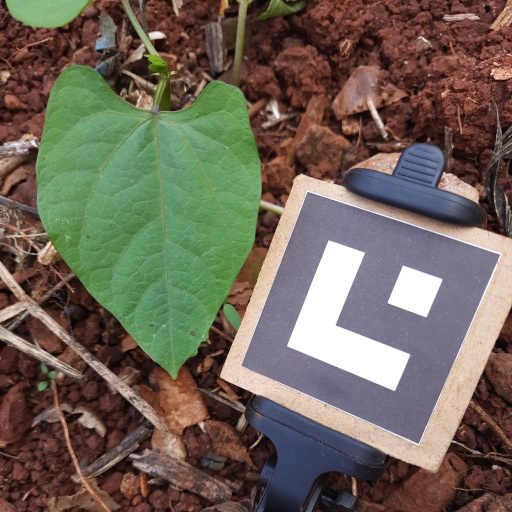
Observations: flat surface, no eating holes, under shade